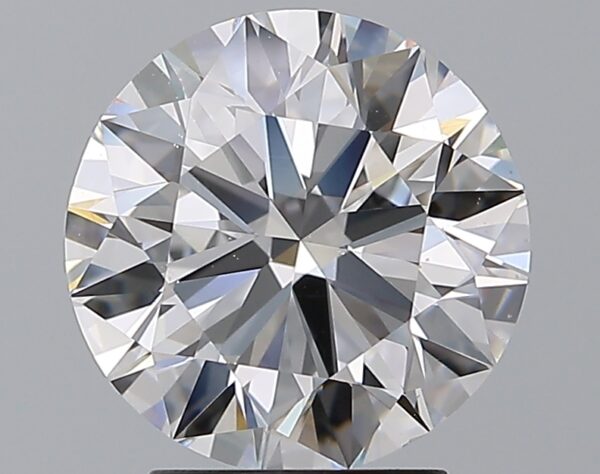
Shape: round
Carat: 3.01
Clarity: VS2
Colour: D
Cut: EX
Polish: EX
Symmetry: EX
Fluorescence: F
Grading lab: GIA
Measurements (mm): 9.17 x 9.22 x 5.68